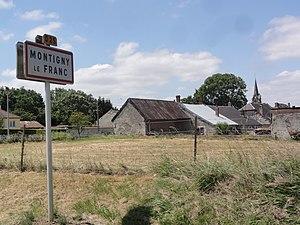
Montigny-le-Franc (Aisne) city limit sign
Montigny-le-Franc est une commune française située dans le département de l'Aisne, en région Hauts-de-France.